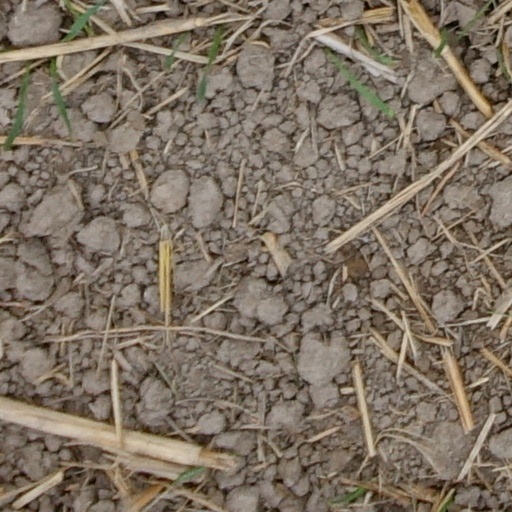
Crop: wheat